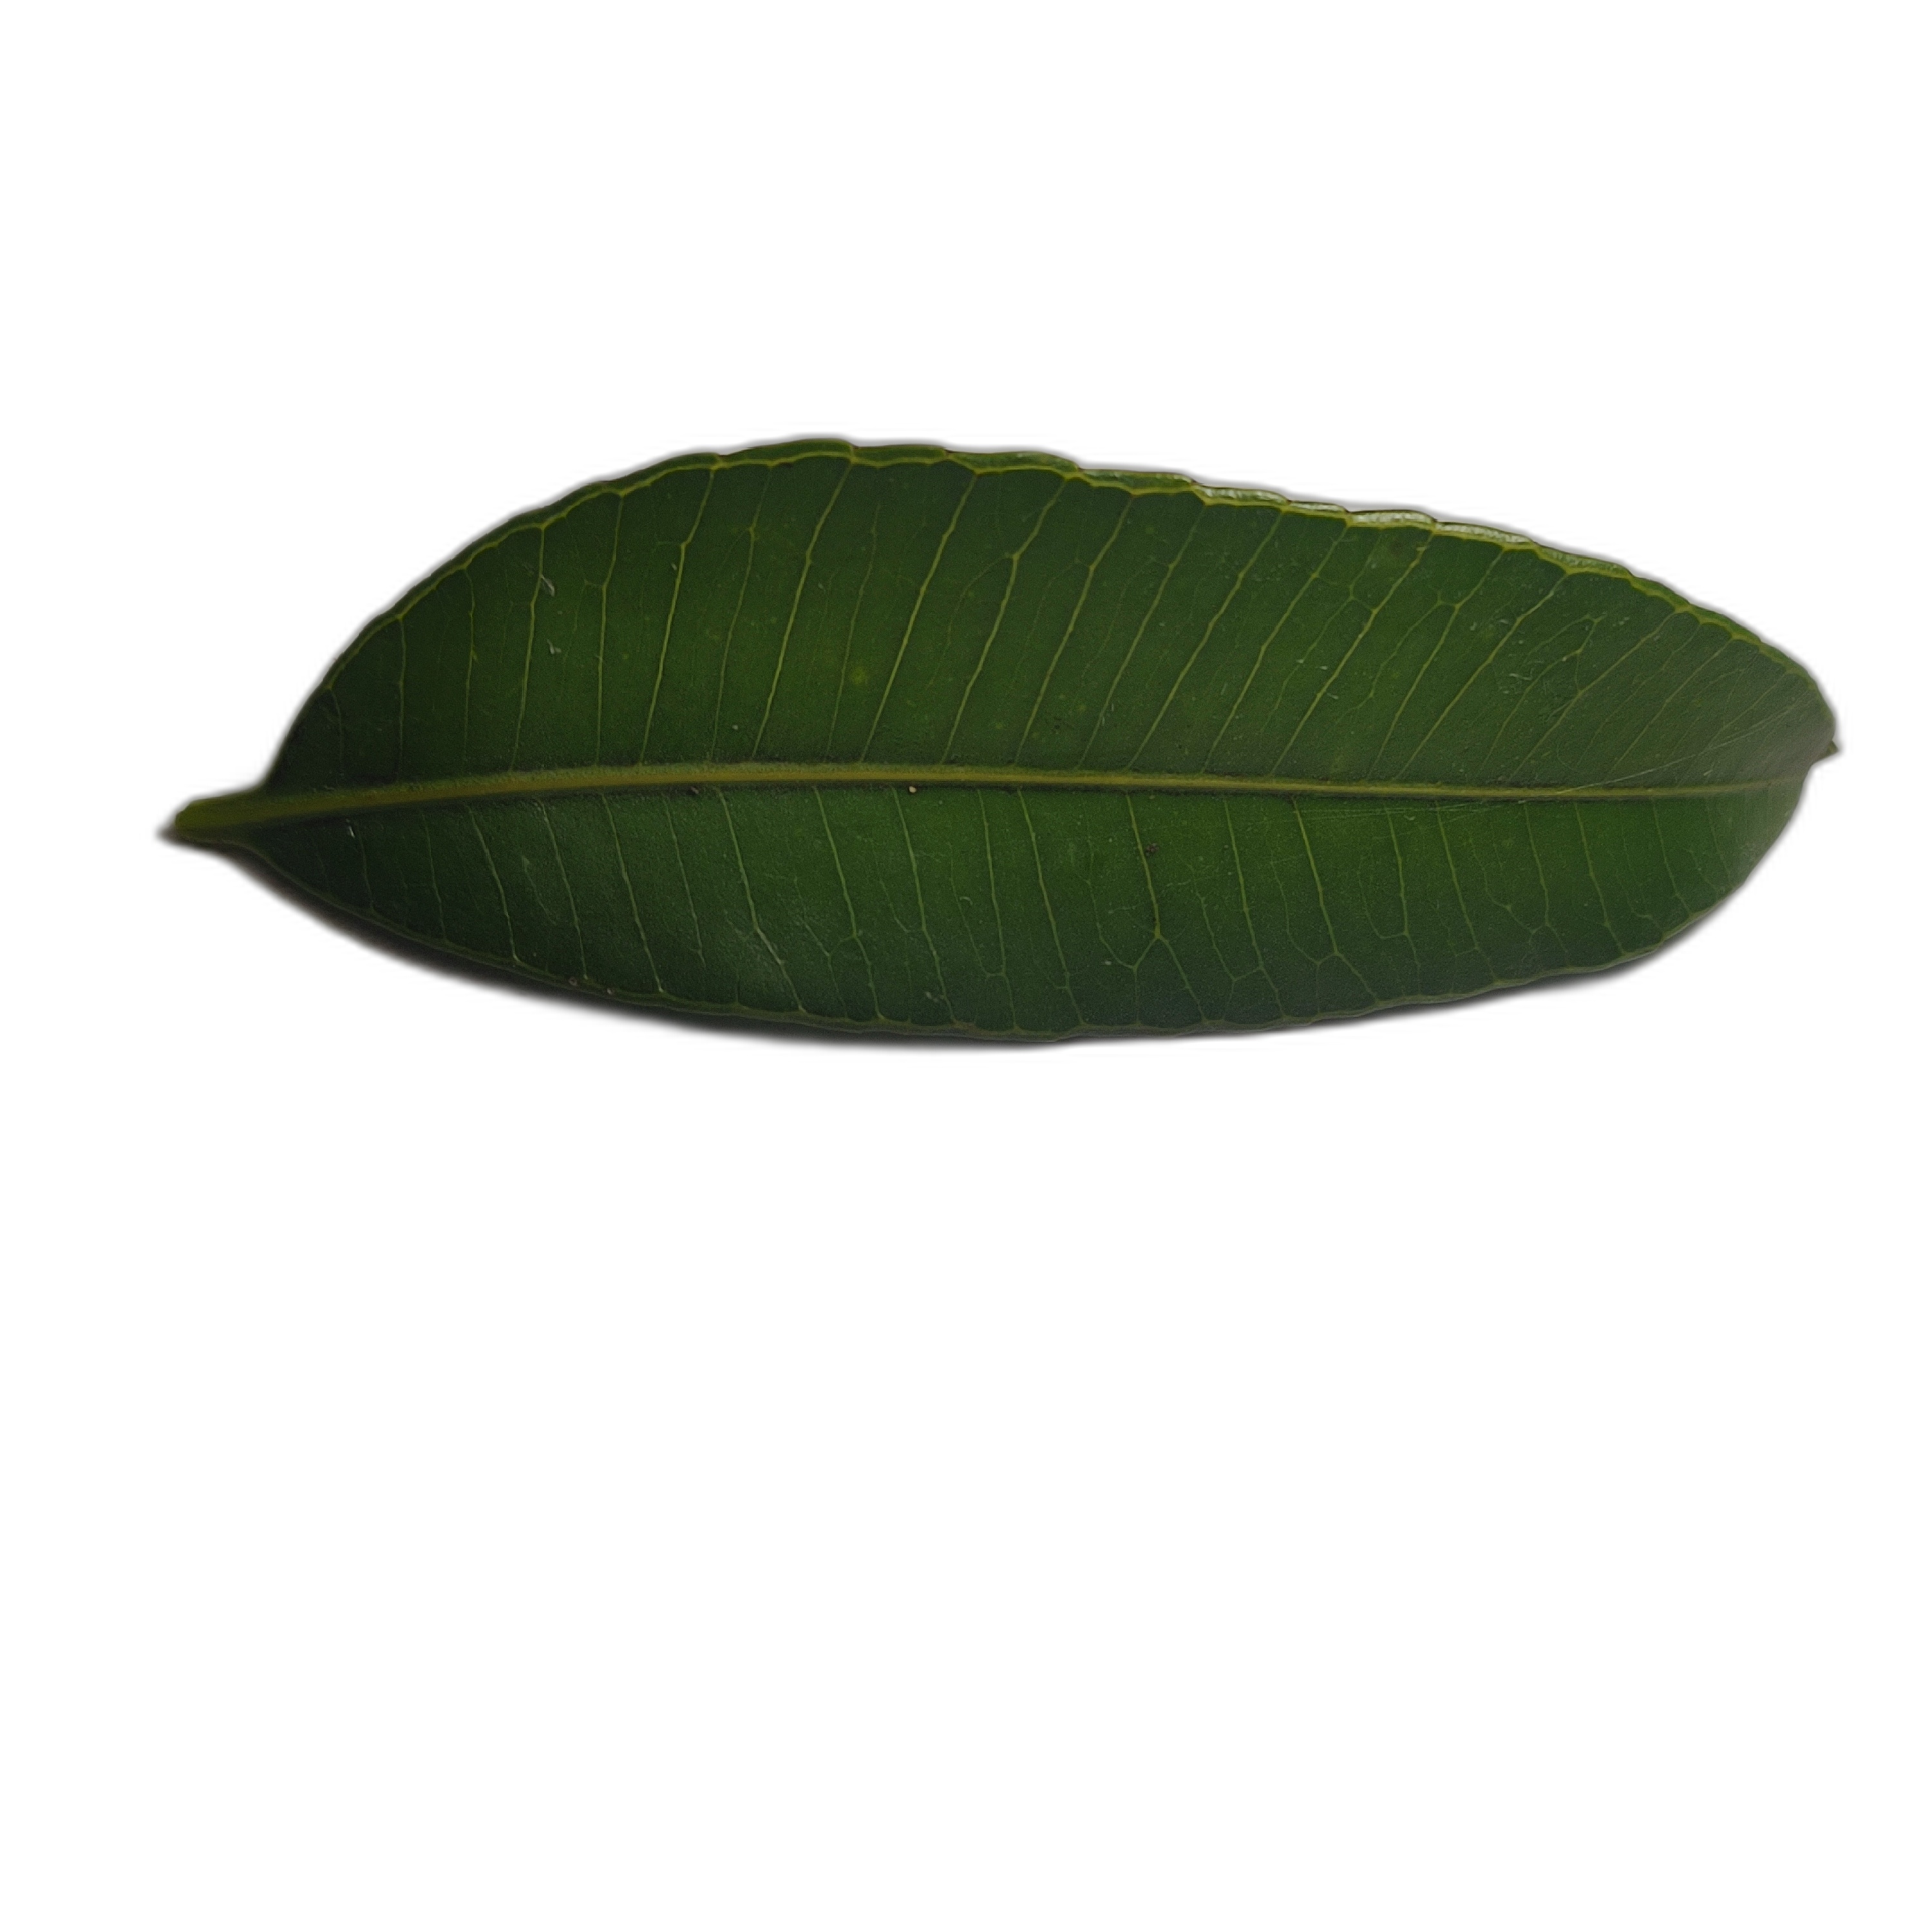
Label: healthy